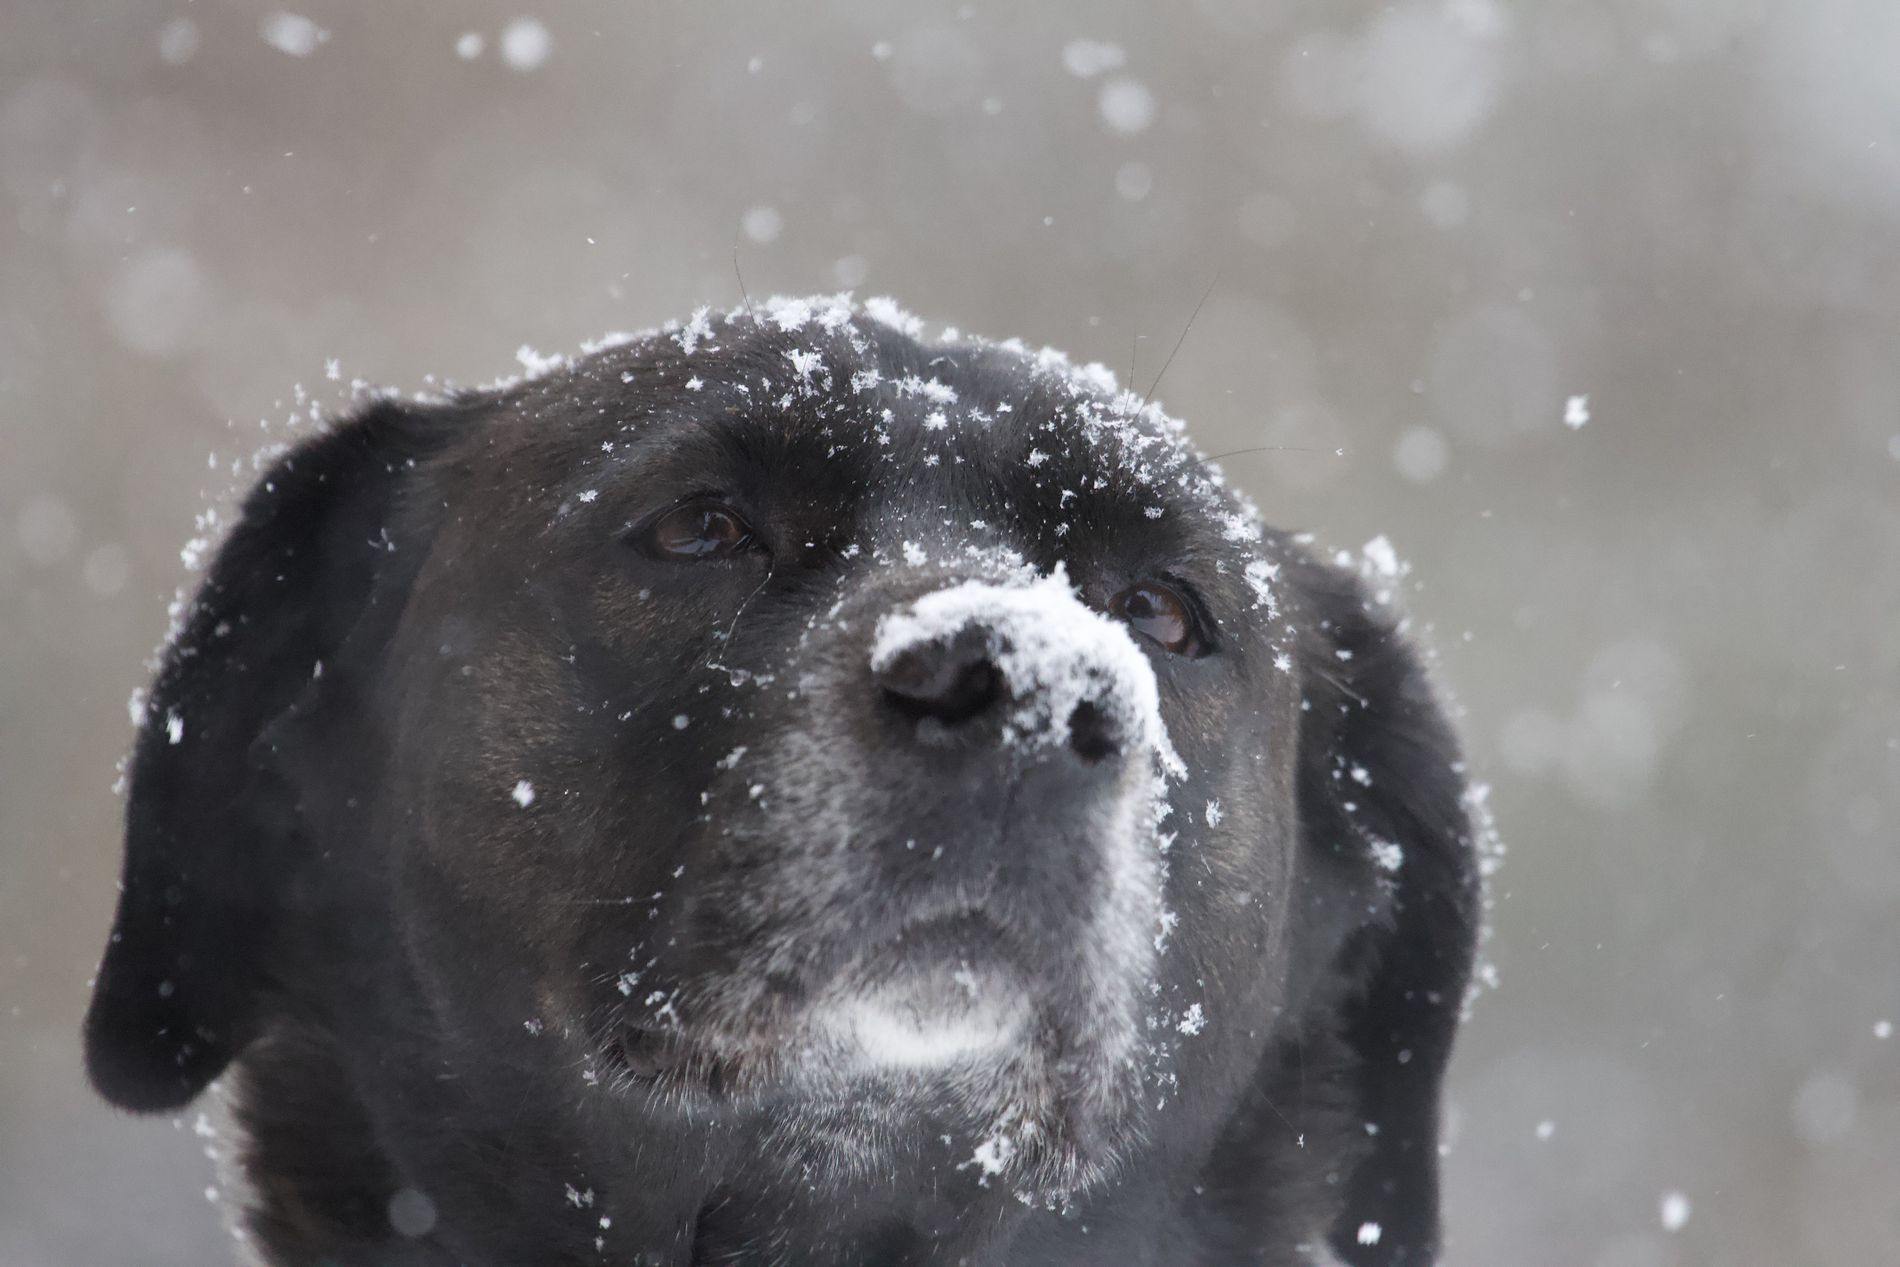
Dog in snow
A dog in snowy weather  looking slightly up and covered by snow with blurry background
A landscape photo captured by a close-up zoom-in view focused on a dog in snowy weather with a blurry background and a black and white color palette. It has a depressing and sad atmosphere.
Labels: Animal, Mammal, Pig, Nature, Outdoors, Canine, Dog, Pet, Puppy, Winter, Snow, Labrador Retriever, Storm, Blizzard, Weather, Ice, Blurry background
Camera: Canon Canon EOS REBEL T3
Lens: EF100-400mm f/4.5-5.6L IS USM
Aperture: F5.6
Exposure: 1/800 sec
ISO: 3200
Focal length: 400